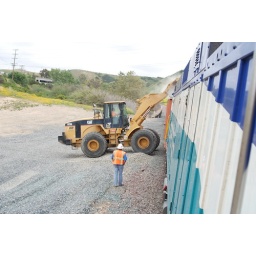
Loading the train at CP Pines in Serento Valley from the stockpile of rock we had on hand.